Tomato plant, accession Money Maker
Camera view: horizontal (90 deg, fisheye); turntable rotation: 120 degrees
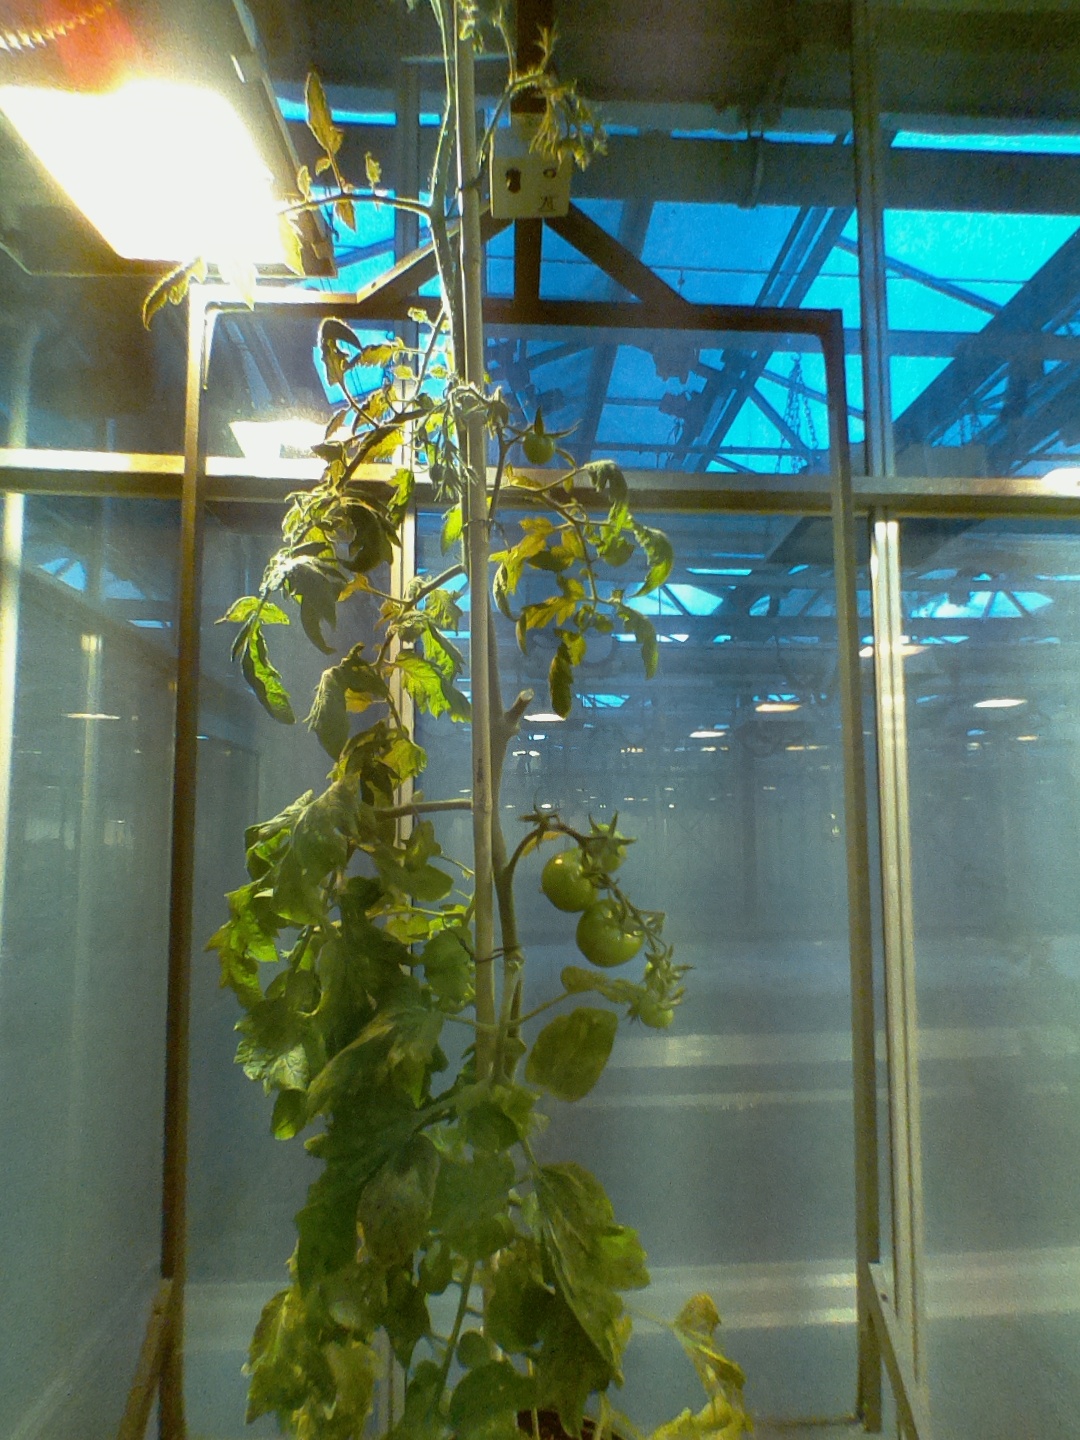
BBCH growth stage 76: 60%-70% of final fruit size